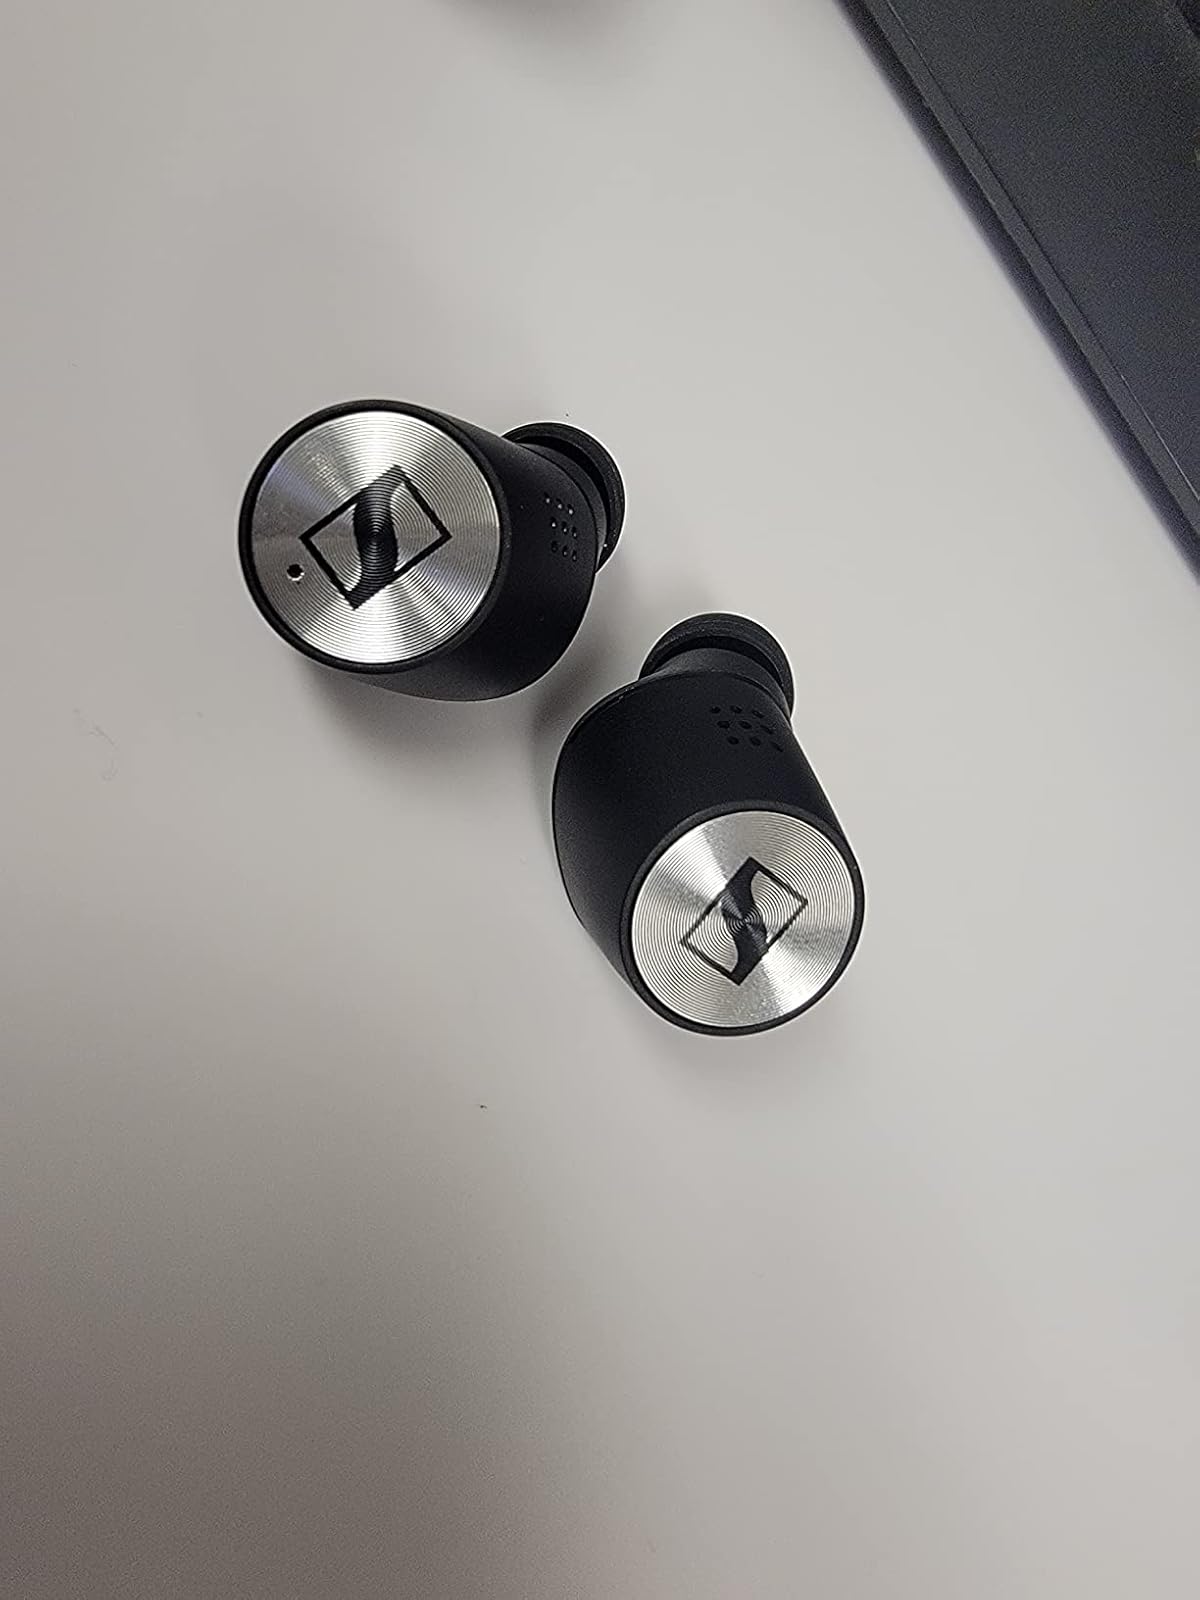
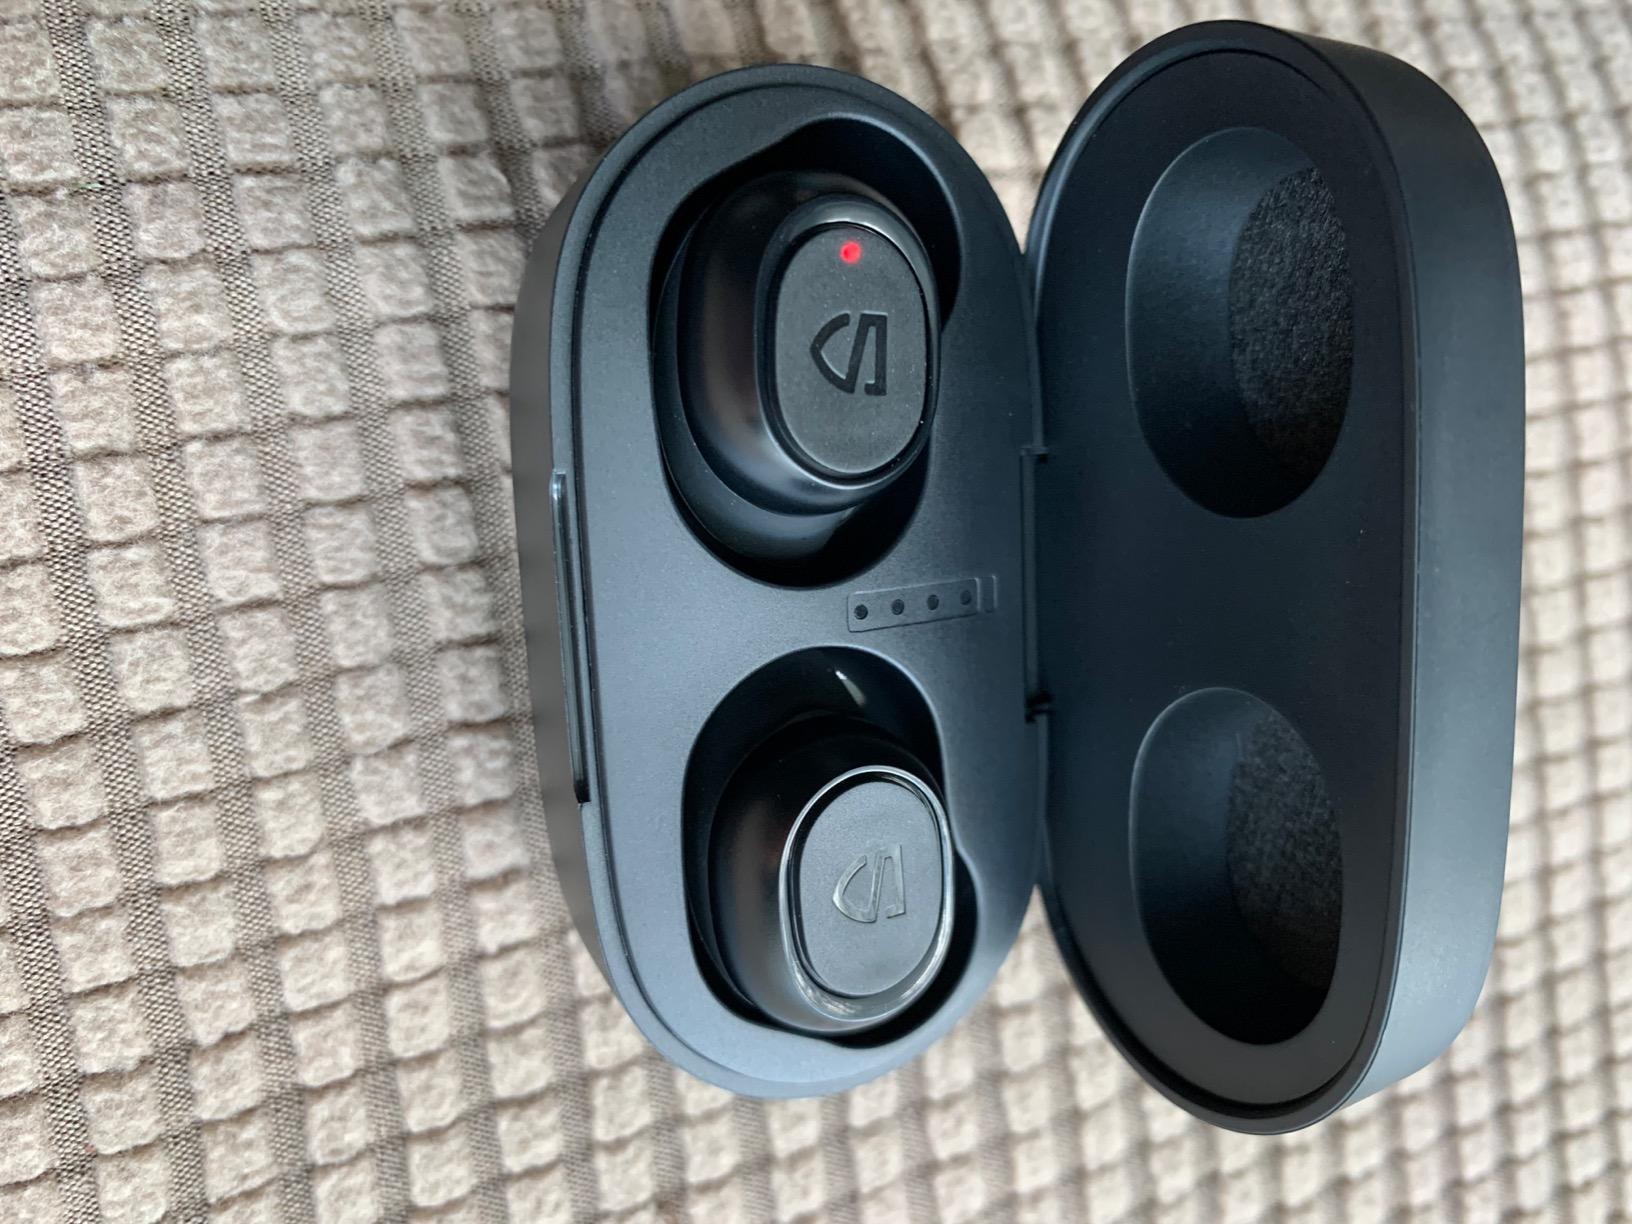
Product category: earbuds
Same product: no